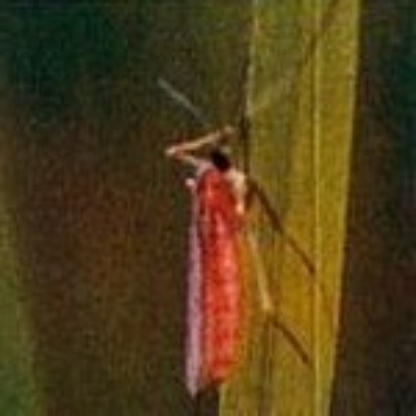
Nhãn: Sâu năn ( Muỗi hành )(Rice Gall Midge)